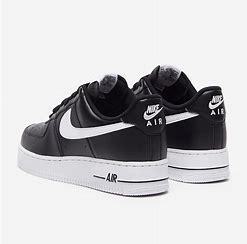
Brand: Nike
Model: Air Force 1 07